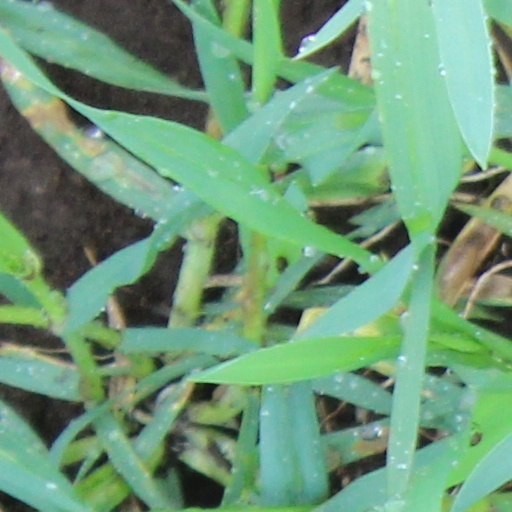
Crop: wheat